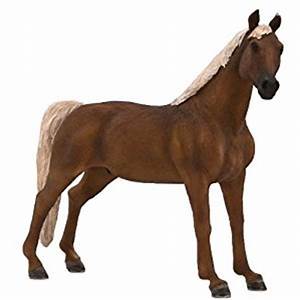
Label: horse